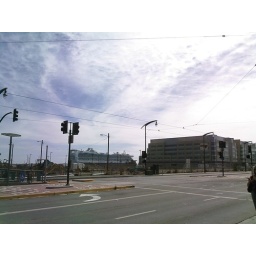
3rd street with Dry Docked Cruise ship in the distance